Oman

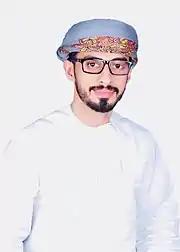
Mohammed Al-Fazari, an exiled Omani writer and journalist now living in the UK, is an author whose books are banned in Oman. He is also the founder and EIC of Muwatin.

Desert shrub and desert grass, common in southern Arabia, are found in Oman, but vegetation is sparse in the interior plateau, which is largely gravel desert. The greater monsoon rainfall in Dhofar and the mountains makes the growth there more luxuriant during summer; coconut palms grow plentifully on the coastal plains of Dhofar and frankincense is produced in the hills, with abundant oleander and varieties of acacia. The Hajar Mountains are a distinct ecoregion, the highest points in eastern Arabia, with wildlife that includes the Arabian tahr.